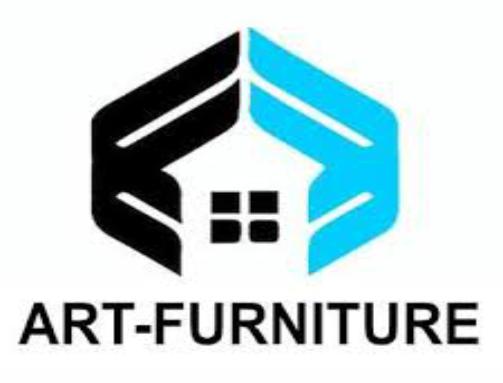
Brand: ART Furniture
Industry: Necessities